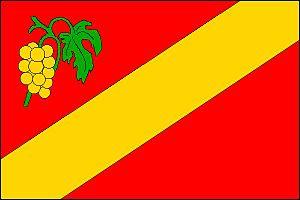
Velké Bílovice est une ville du district de Břeclav, dans la région de Moravie-du-Sud, en République tchèque. Sa population s'élevait à 3 903 habitants en 2017.